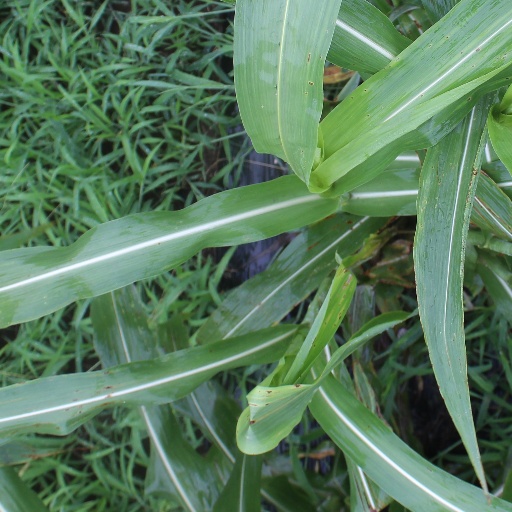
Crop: sorghum